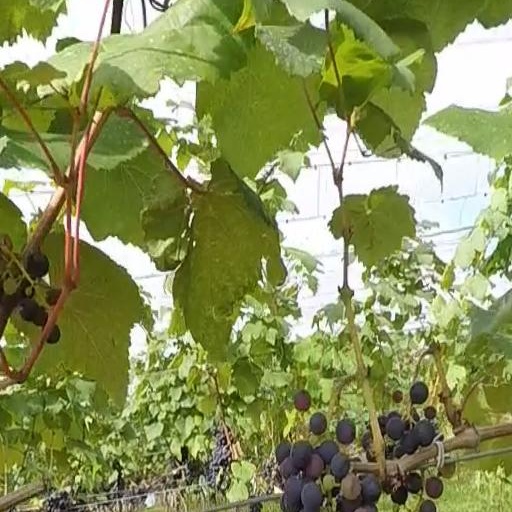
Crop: grape